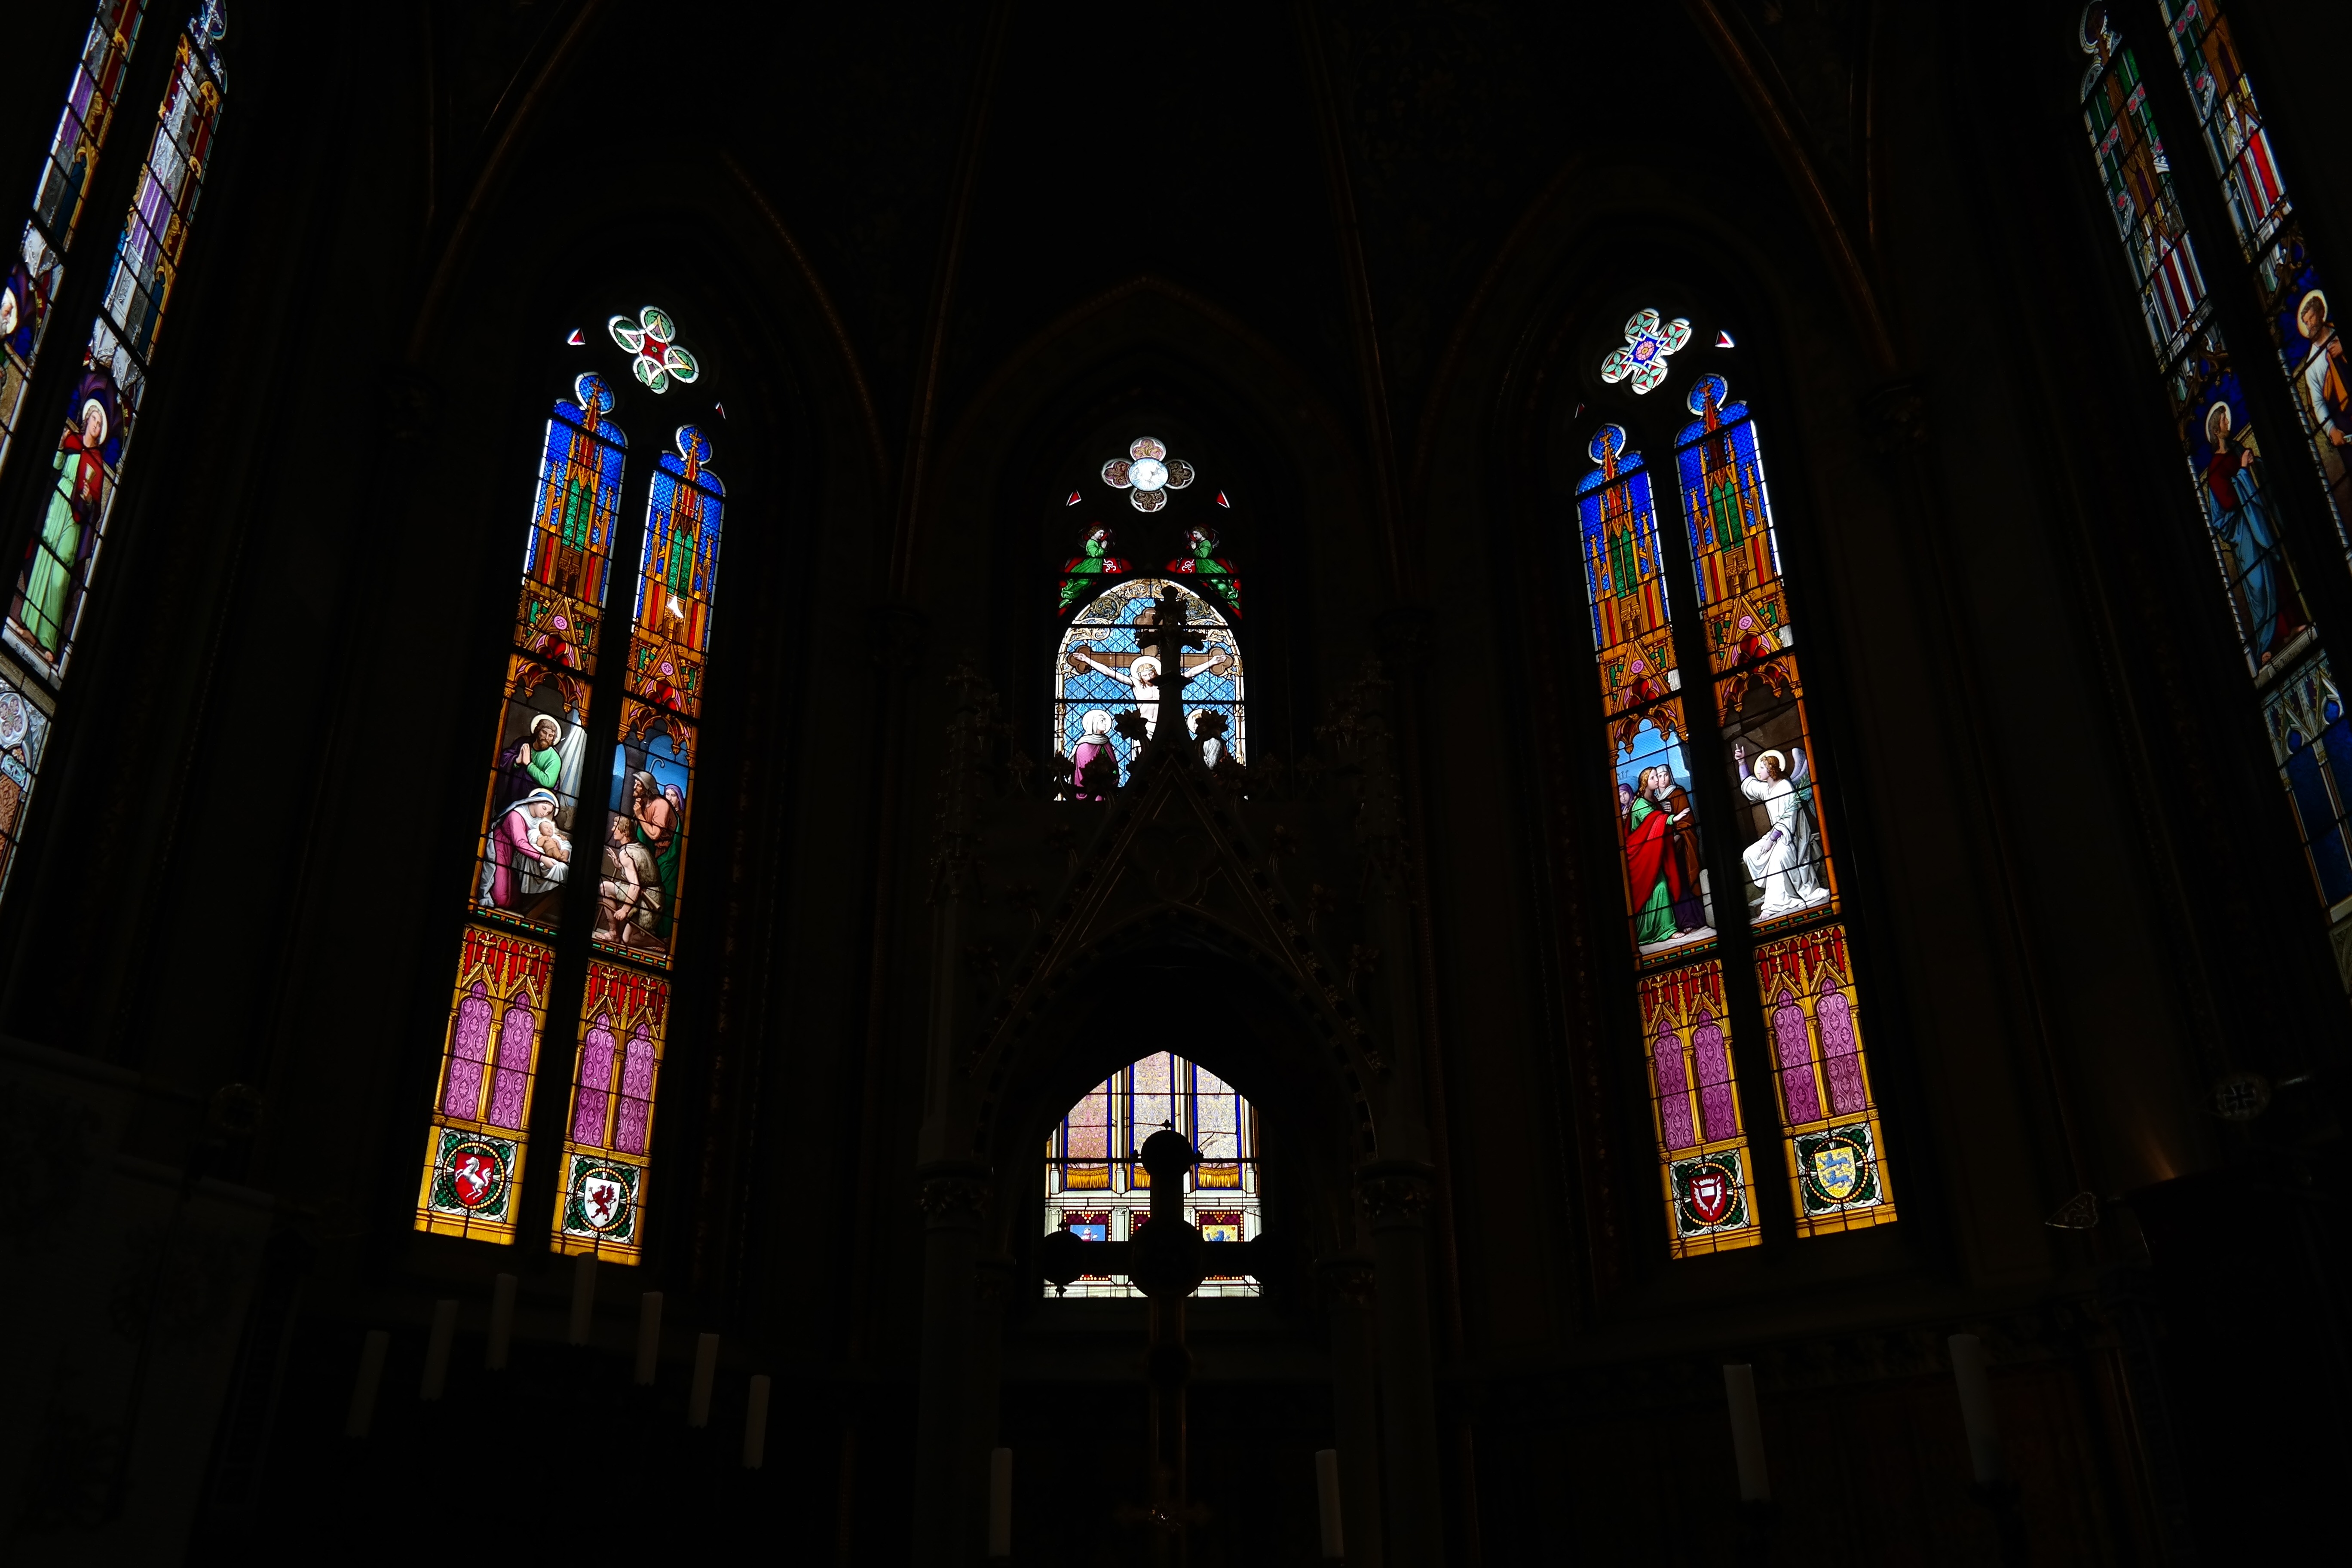
night, interior, window, glass, color, church, cathedral, chapel, colorful, material, stained glass, place of worship, symmetry, church window, hohenzollern, christ chapel